Hardangerfjord

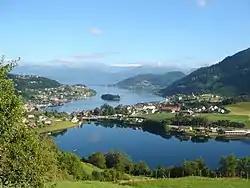
Hardangerfjord at Norheimsund

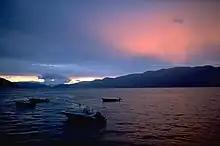
Hardangerfjord sunset

There are many fjord arms that branch off of the main Hardangerfjord. There are also certain sections of the main fjord that have special names. Below is a list of the sections of the fjord and the arms that branch off them.